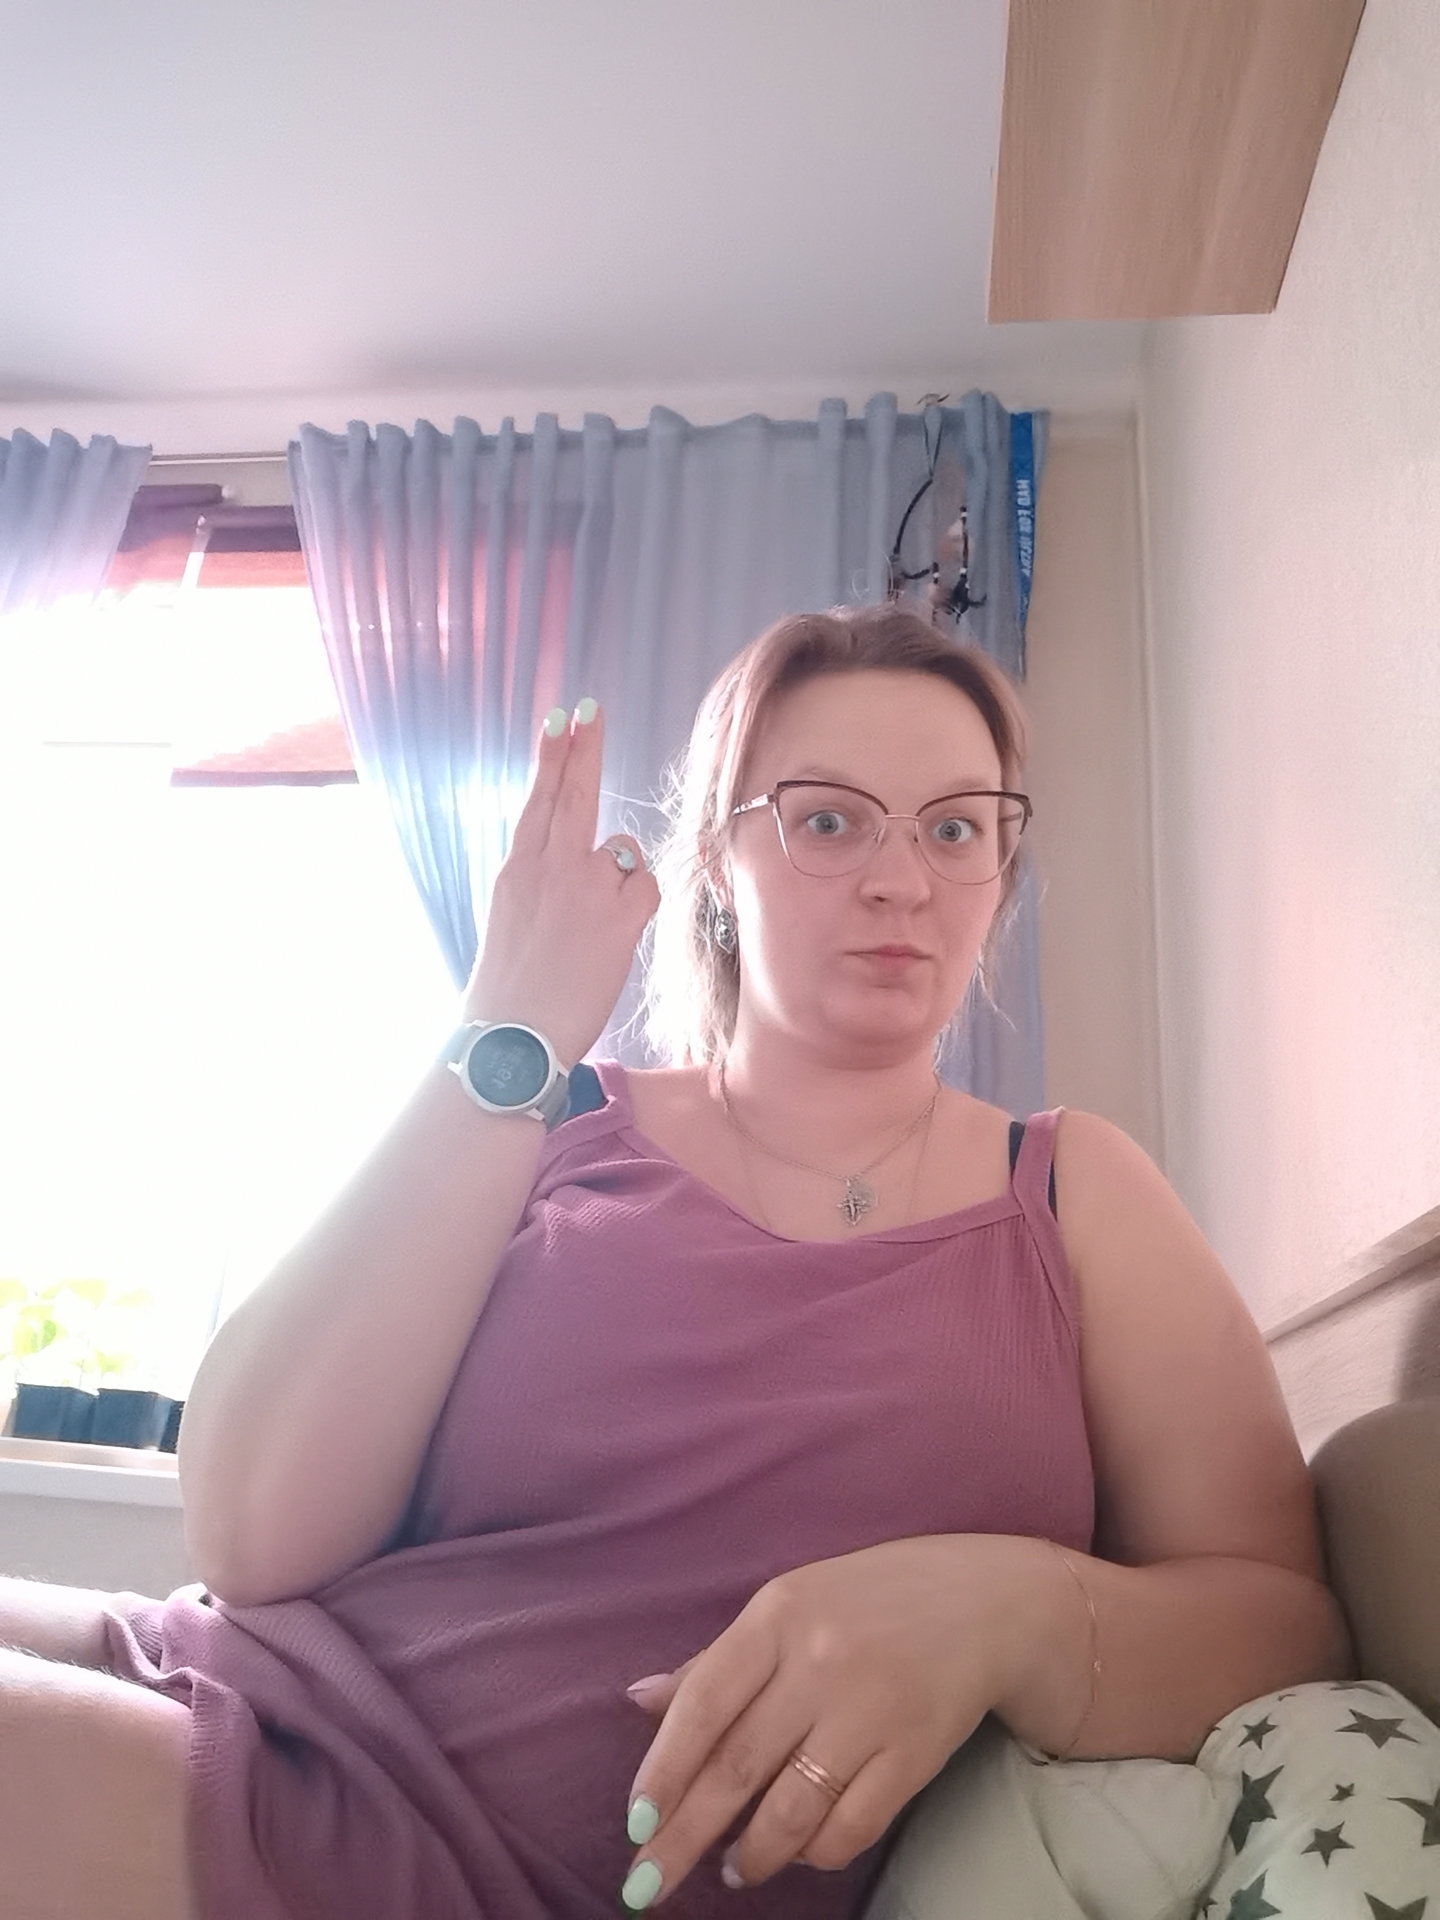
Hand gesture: two_up_inverted